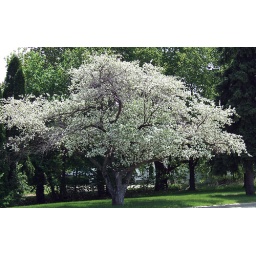
A flower a day for January.... At the credit union, across the street from work. &lt;i&gt;Better large, in my opinion.&lt;/i&gt;